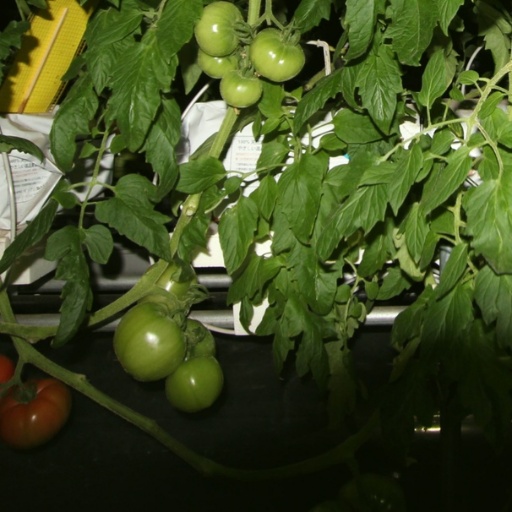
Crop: tomato